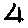
Label: 4